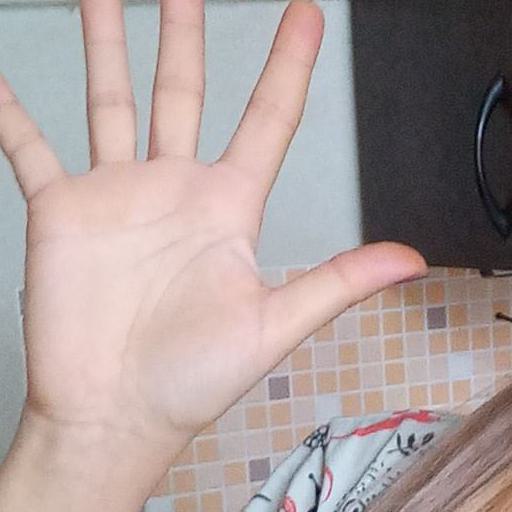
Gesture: palm